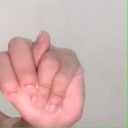
अक्षर: न